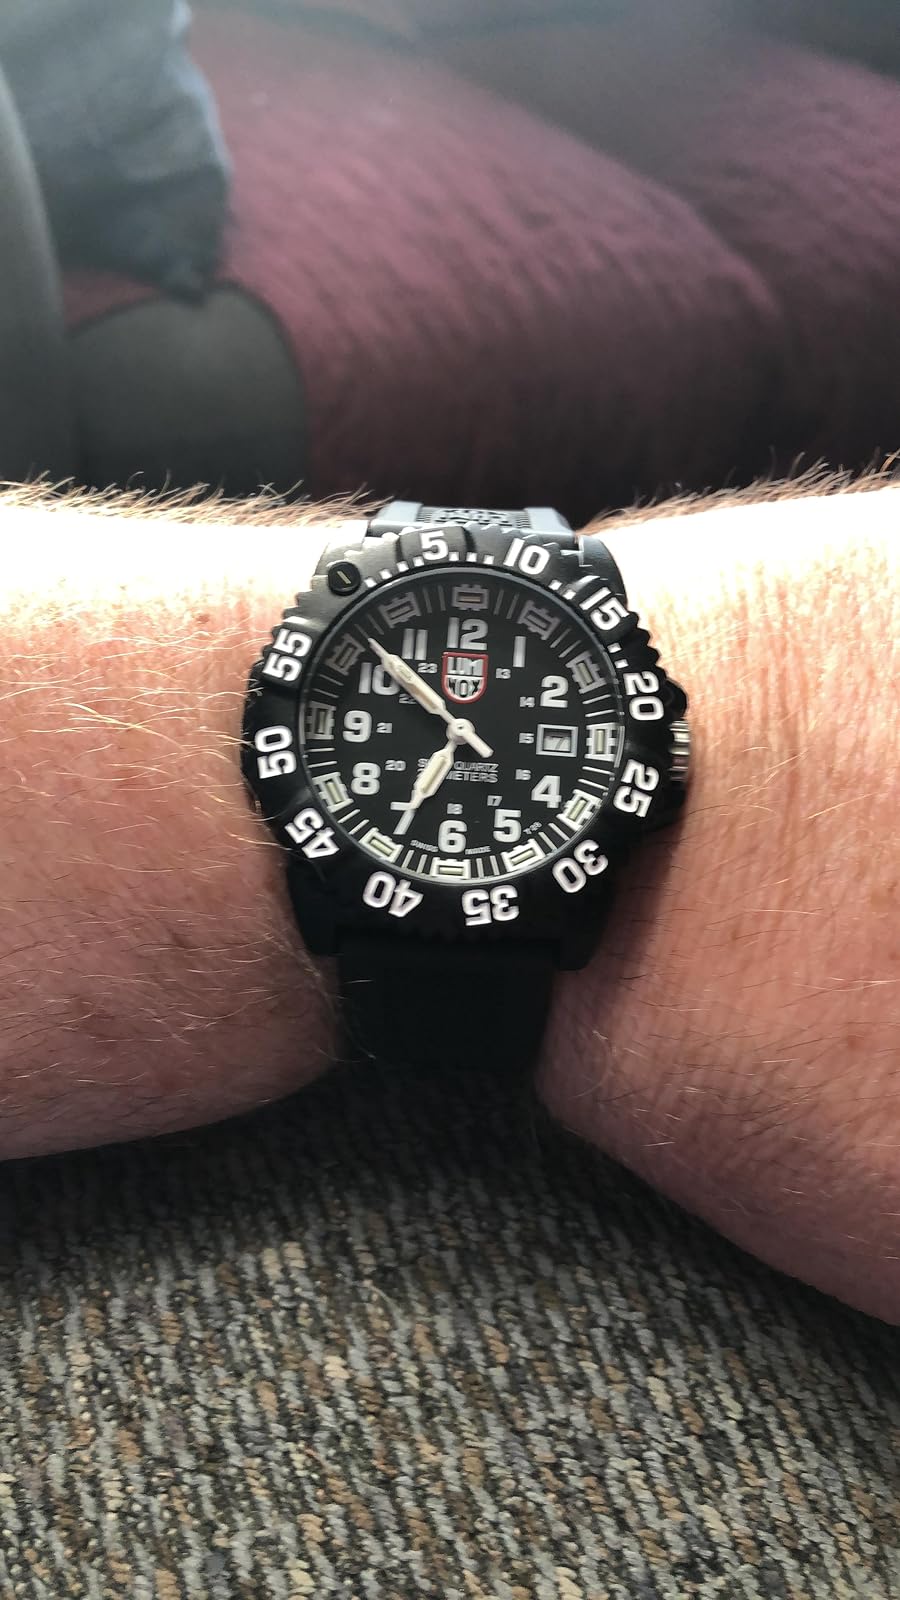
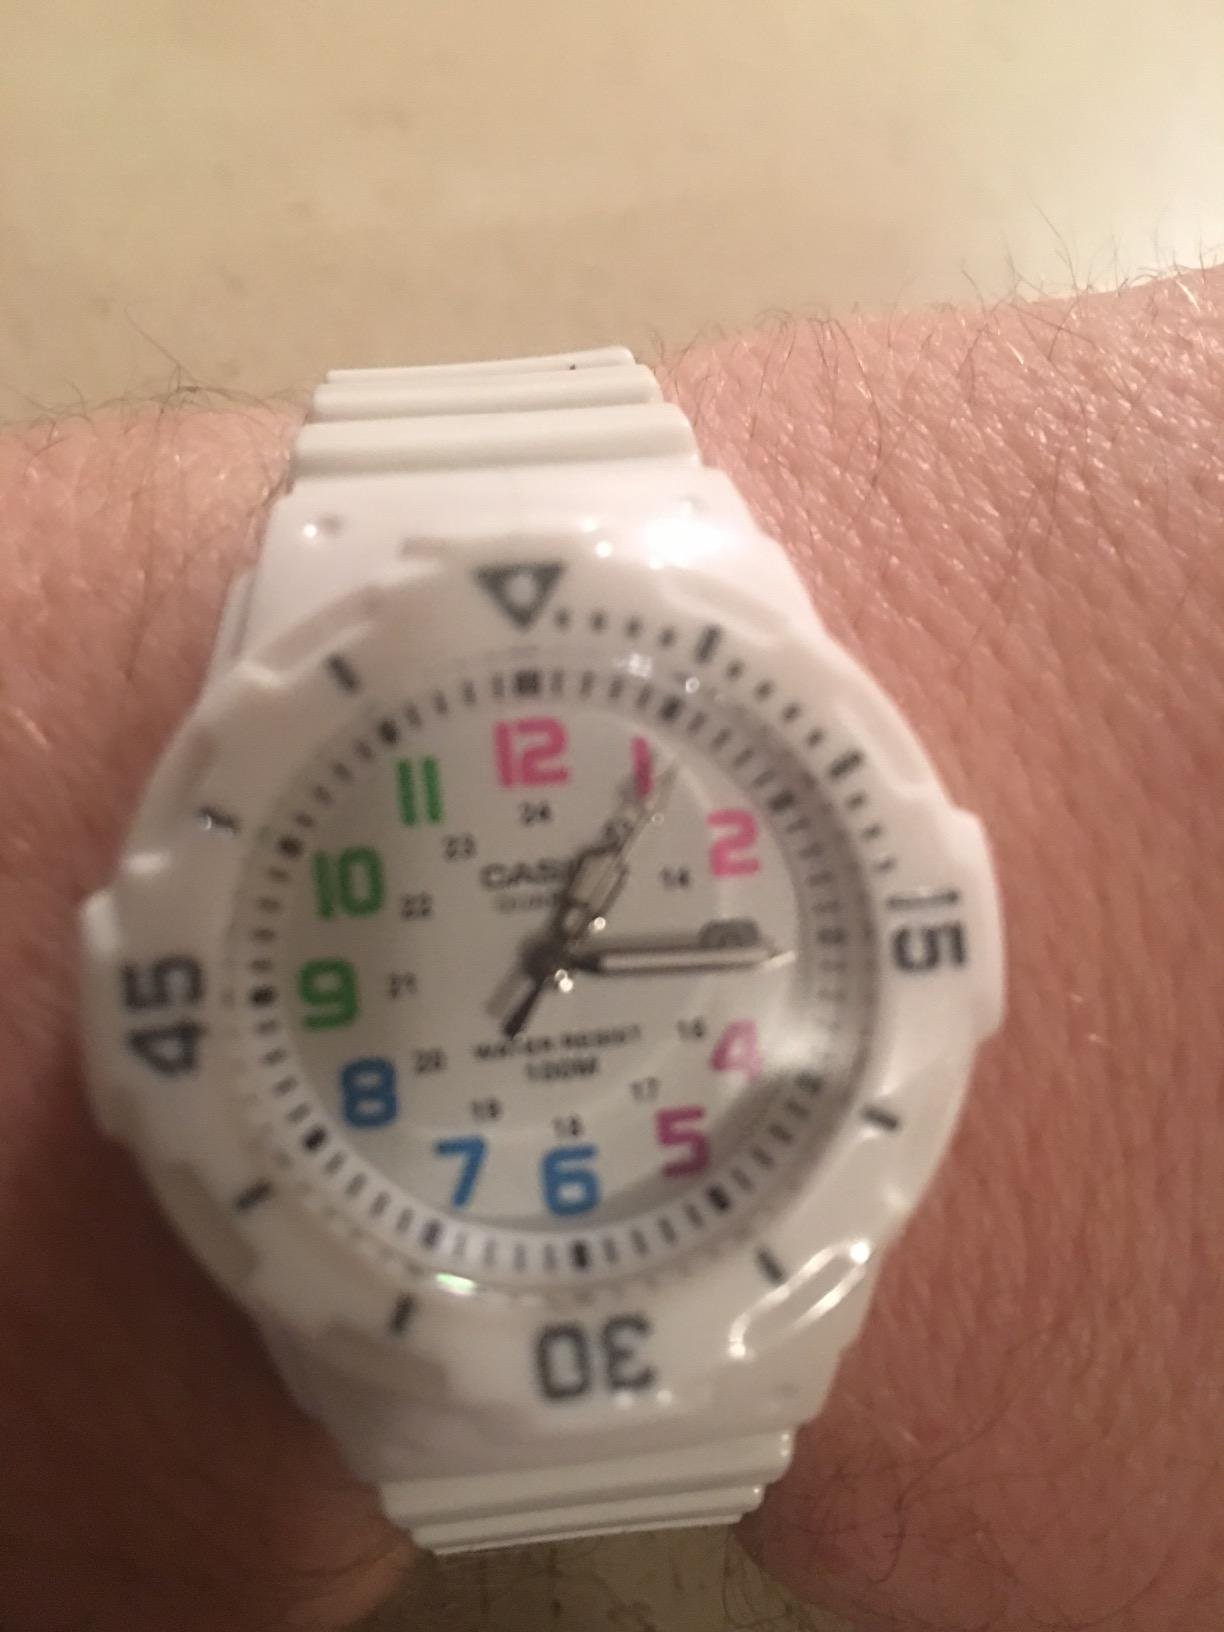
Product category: accessories_watch
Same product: no